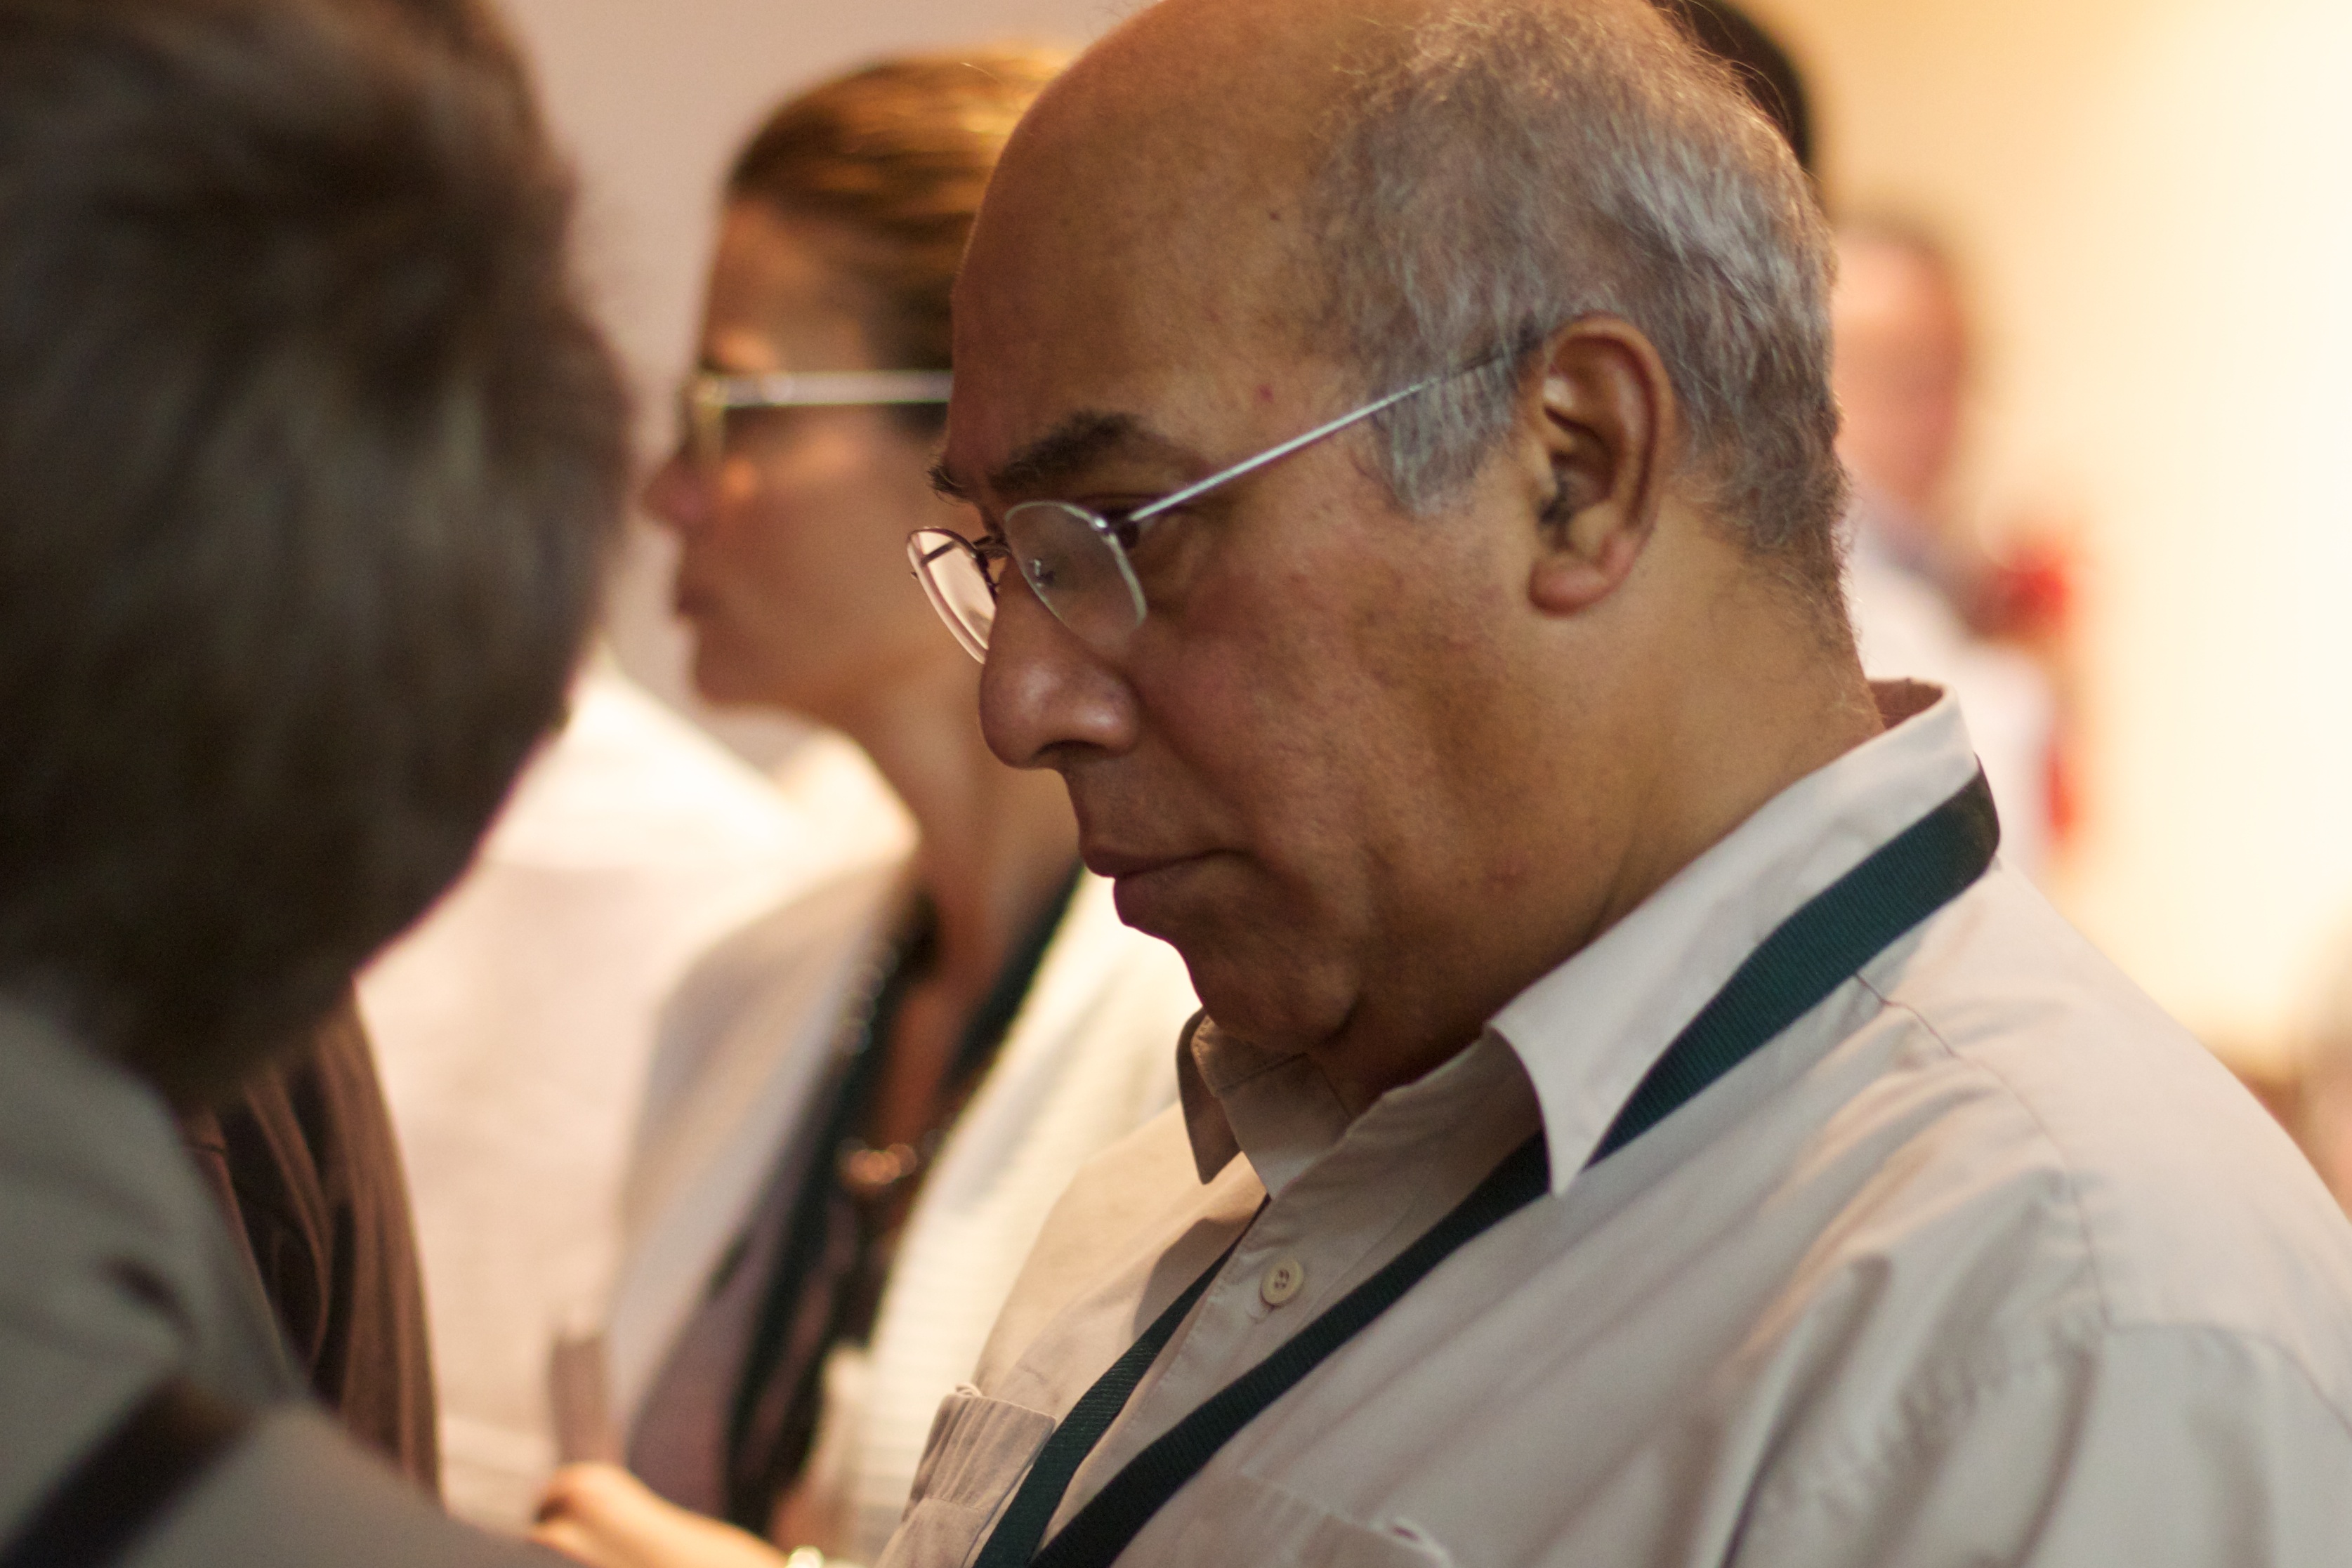
man, person, professional, conversation, oet10, interaction